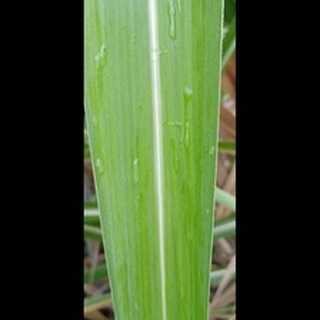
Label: healthy_sugarcane